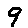
Label: 9